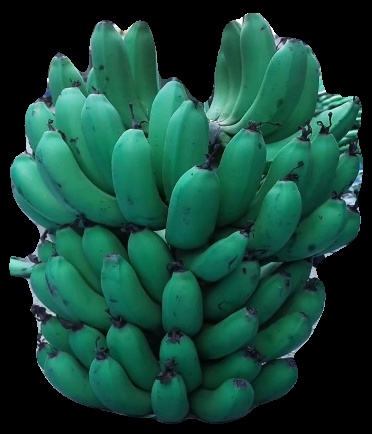
Variety: pachbale
Grade: grade2